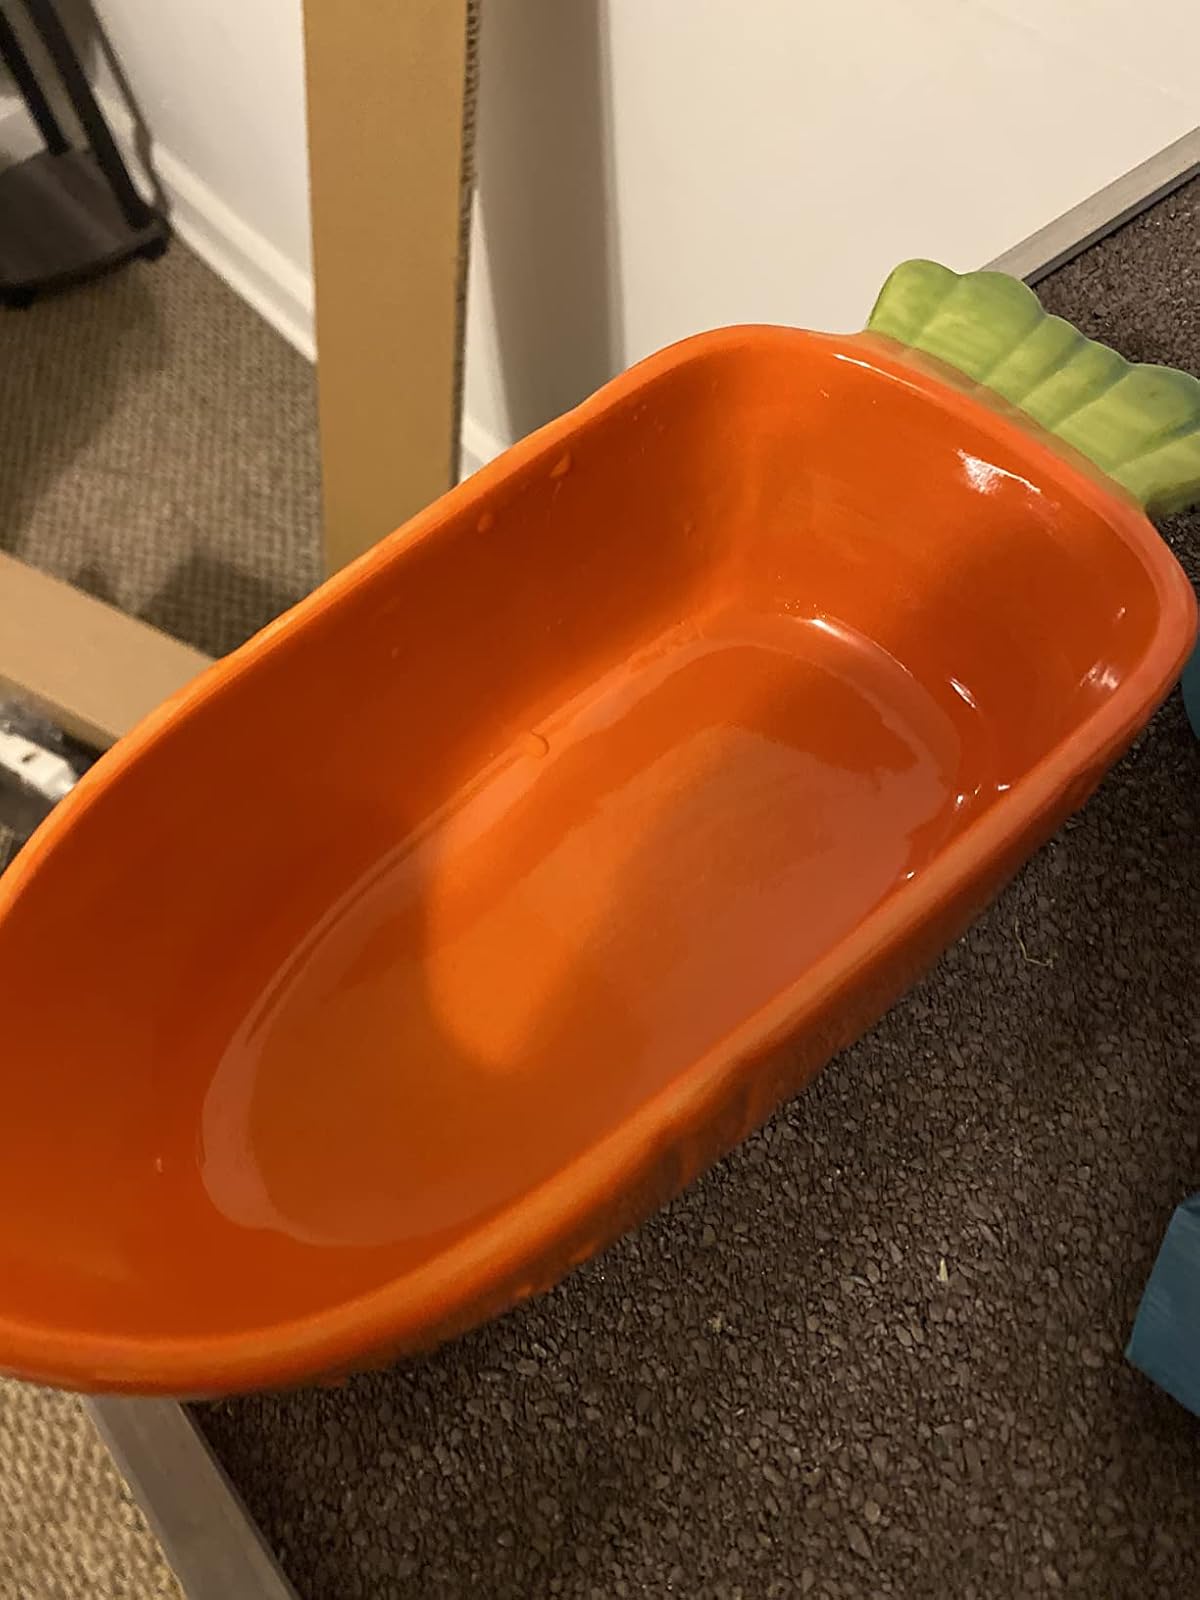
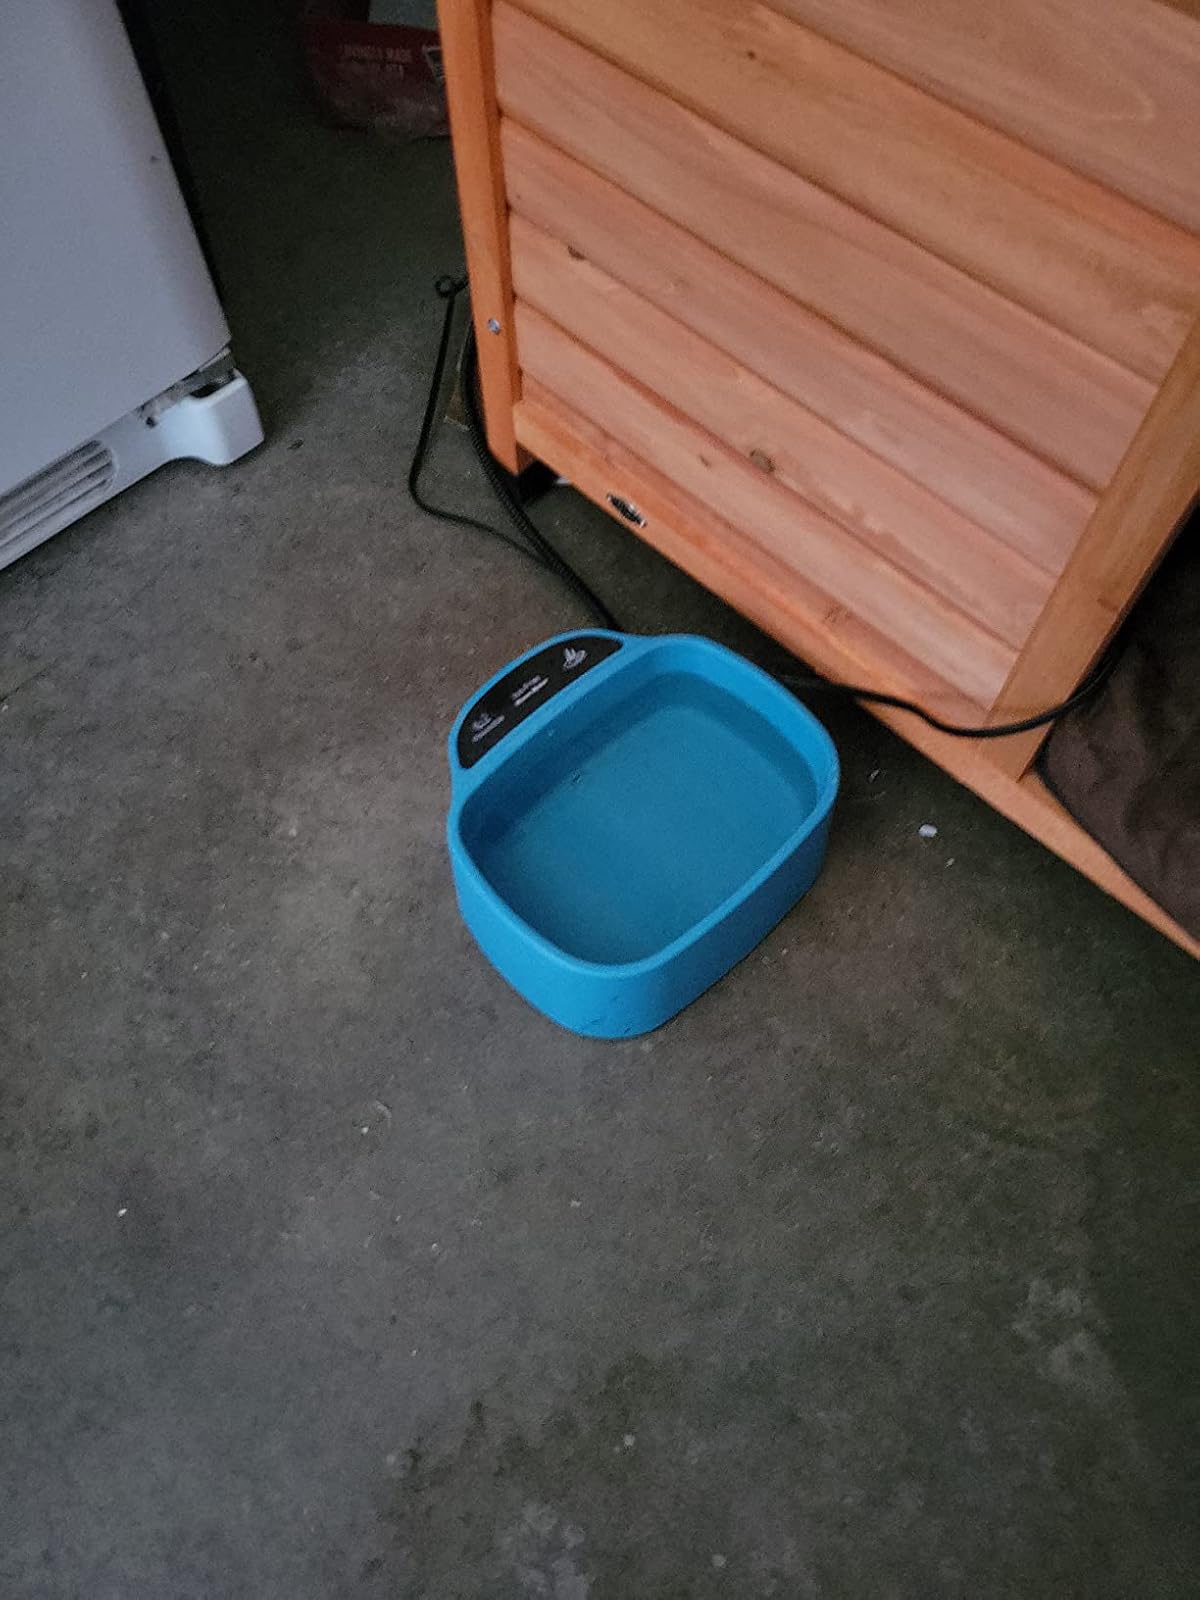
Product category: items_bowl
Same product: no